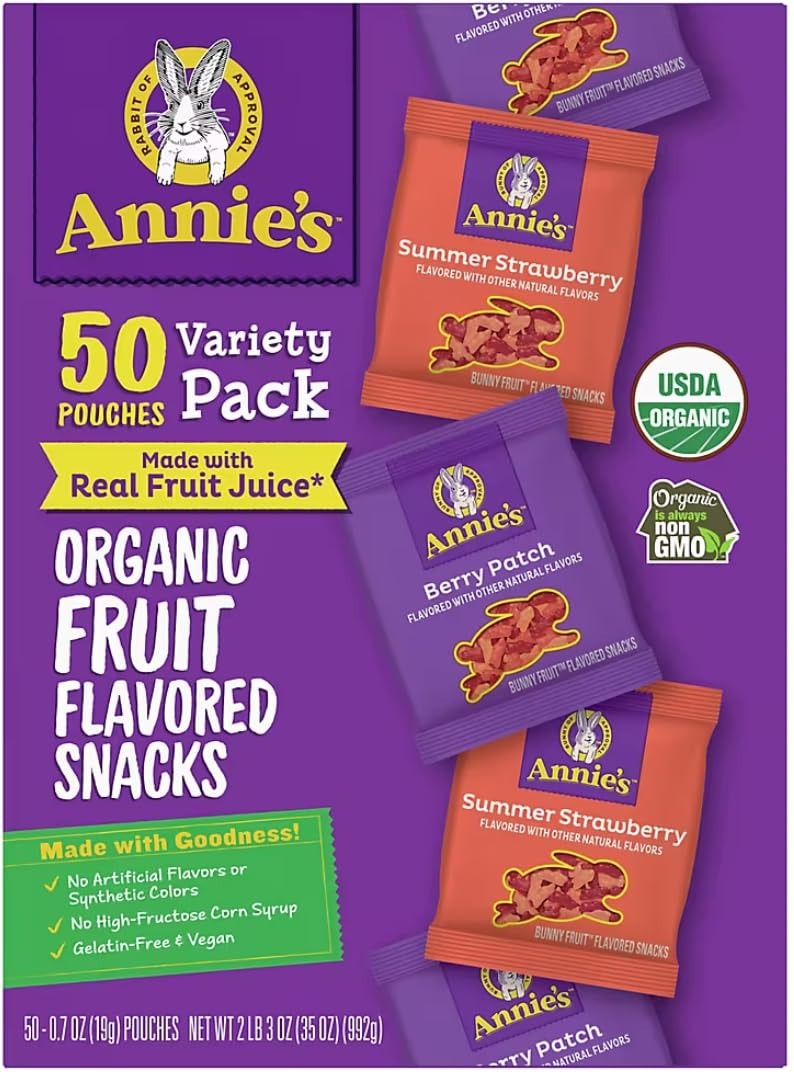
Item Name: Annie's Fruit Snacks VARIETY 50 PACK SIZE Organic Fruit Flavoured Snacks Berry Patch and Summer Strawberry, Pack of 50 Pouches, No Synthetic Colours, Gelatin Free, Gluten Free, Vegan, Snacks (50 Pack
Bullet Point 1: CERTIFIED ORGANIC: 95% organic ingredients
Bullet Point 2: Made with real fruit juice for delicious, snackable strawberry, cherry and raspberry flavors
Bullet Point 3: MADE WITH GOODNESS: No artificial flavours, synthetic colours or preservatives.
Bullet Point 4: Organic fruit-flavored snacks are vegan, gelatin-free and gluten-free
Bullet Point 5: BOX CONTAIN : 50 pouches, 992 grams.
Product Description: Annie's Organic Berry Patch and Summer Strawberry Bunny Fruit-Flavored Snacks are equal parts adorable and delicious! Each fruit-flavored snack packs bold variety of fruit flavours into cute, bunny-shaped gummies. These vegan and gluten-free fruit snacks turn snack time into bunny fun. The best part? These gummies are made with certified organic ingredients for ultimate wholesome yumminess. Everybunny in your family can enjoy the fruity flavors of Annie's tasty fruit-flavored snacks.
Value: 34.9918
Unit: Ounce

Price: 14.99